Warrnambool line

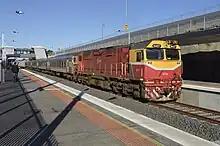
The Regional Rail Link delivered two new stations, including Wyndham Vale (pictured here).

Due to an increase in congestion on the Werribee line where Metro and V/Line services have to share tracks, a proposal was created to construct a separate line for regional trains called the "Tarneit Link". The project was expanded and re-branded as the Regional Rail Link when announced as part of the Brumby Government's Victorian Transport Plan in December 2008. The project was revised to separating all regional trains between Southern Cross and Geelong, Ballarat, and Bendigo, from suburban rail movements, with the proposed route beginning at Southern Cross, travelling through Sunshine and Tarneit to West Werribee.